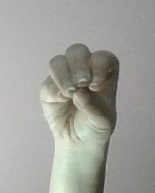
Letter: ha